Clint Calvin Hearn

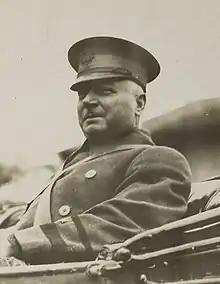
Brig. Gen. Clint Hearn in France 1918

Clint Calvin Hearn (March 29, 1866 – February 11, 1928) was a United States Army officer in the late 19th and early 20th centuries. He served in World War I and received the Distinguished Service Medal.